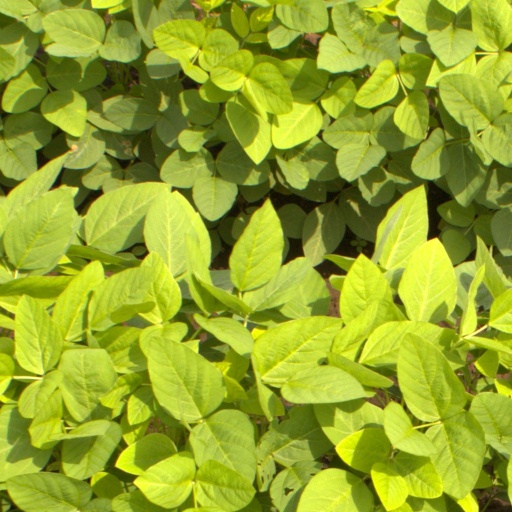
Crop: soybean